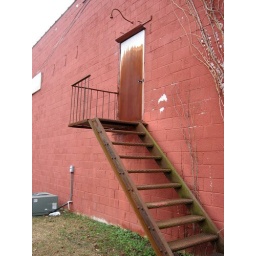
The door in the wall